Labour Party (Turkey)

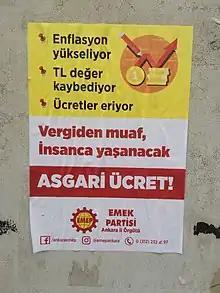
EMEP poster, 2021

The Labour Party (in Turkish: "Emek Partisi", EMEP) is a communist party in Turkey. Its chairperson is Seyit Aslan. The party was founded as "Emek Partisi" (Labour Party, EP) in 1996. Due to its ban by the Constitutional Court, it was refounded with the name "Emeğin Partisi" (Party of Labour, EMEP), the same year. In 2005, the name "Emek Partisi" was reinstalled after the European Court of Human Rights held the ban was a violation of Article 11 of the European Convention on Human Rights.